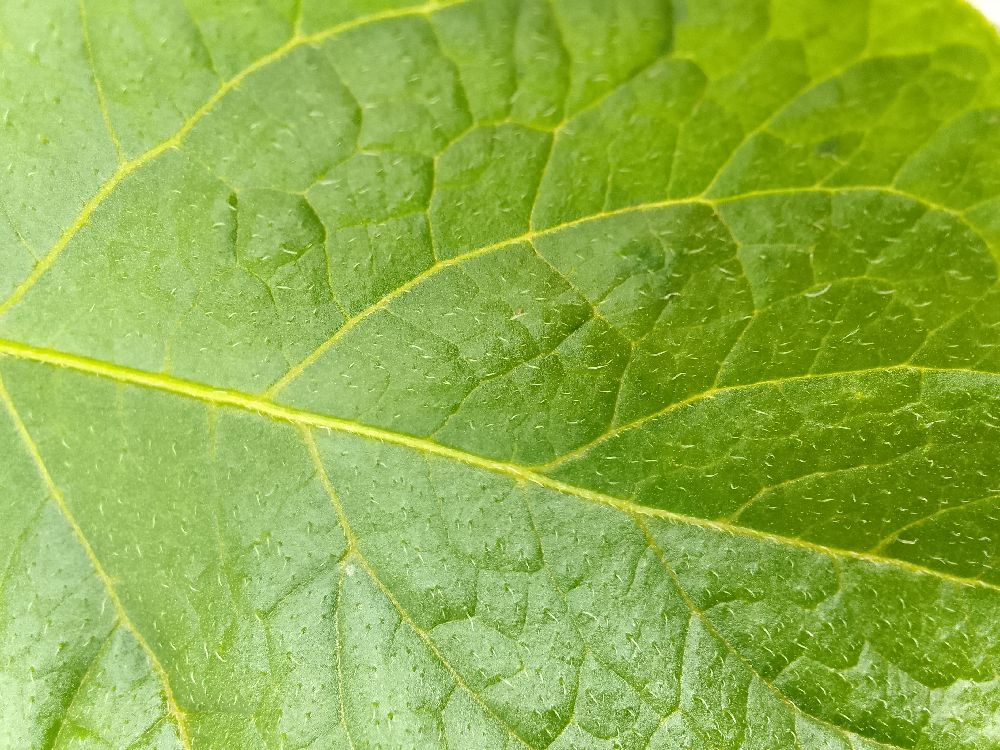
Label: Healthy